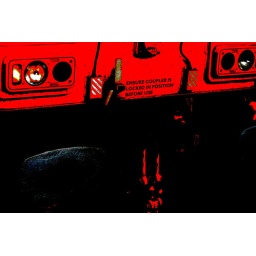
Front end of the Orient Express at buffer level, have changed colour yellow to red by adjusting levels.